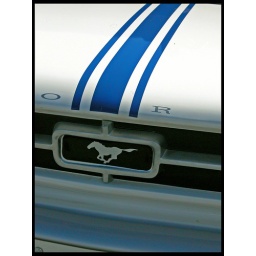
this tiny, go-cart-sized mustang was sitting in the back of a pickup truck